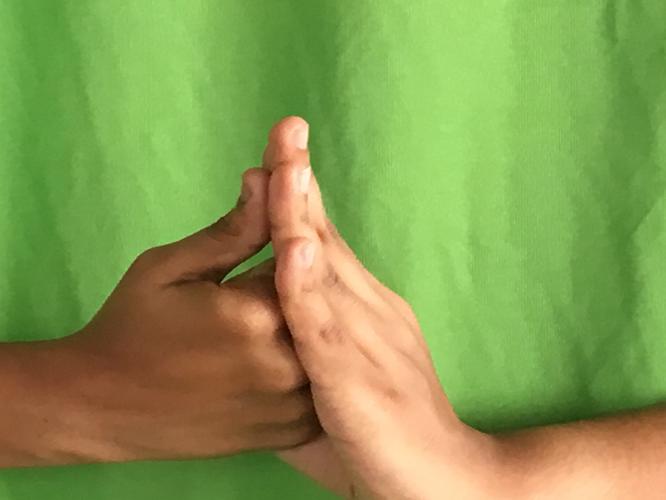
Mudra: Shanka
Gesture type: double_hand